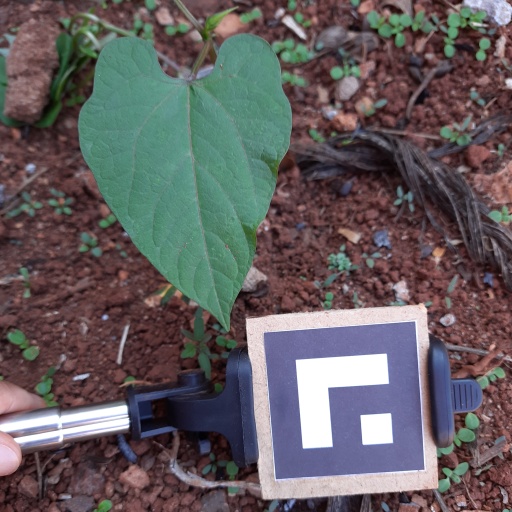
Observations: flat surface, no eating holes, with soild dust, under shade